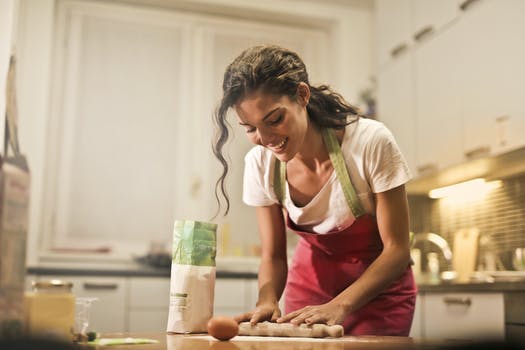
Label: No Watermark